Recreational drug use

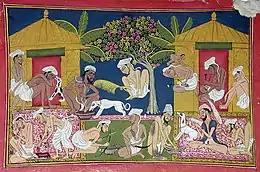
Bhang eaters from India, c. 1790; Bhang is an edible preparation of cannabis native to the Indian subcontinent. It has been used in food and drink as early as 1000 BCE by Hindus in ancient India.

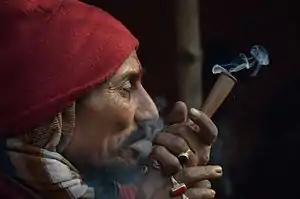
A man smoking cannabis through a pipe in Kolkata, India

Many researchers have explored the etiology of recreational drug use. Some of the most common theories are: genetics, personality type, psychological problems, self-medication, sex, age, depression, curiosity, boredom, rebelliousness, a sense of belonging to a group, family and attachment issues, history of trauma, failure at school or work, socioeconomic stressors, peer pressure, juvenile delinquency, availability, historical factors, or socio-cultural influences. There has been no consensus on a single cause. Instead, experts tend to apply the biopsychosocial model. Any number of factors may influence an individual's drug use, as they are not mutually exclusive. Regardless of genetics, mental health, or traumatic experiences, social factors play a large role in the exposure to and availability of certain types of drugs and patterns of use.